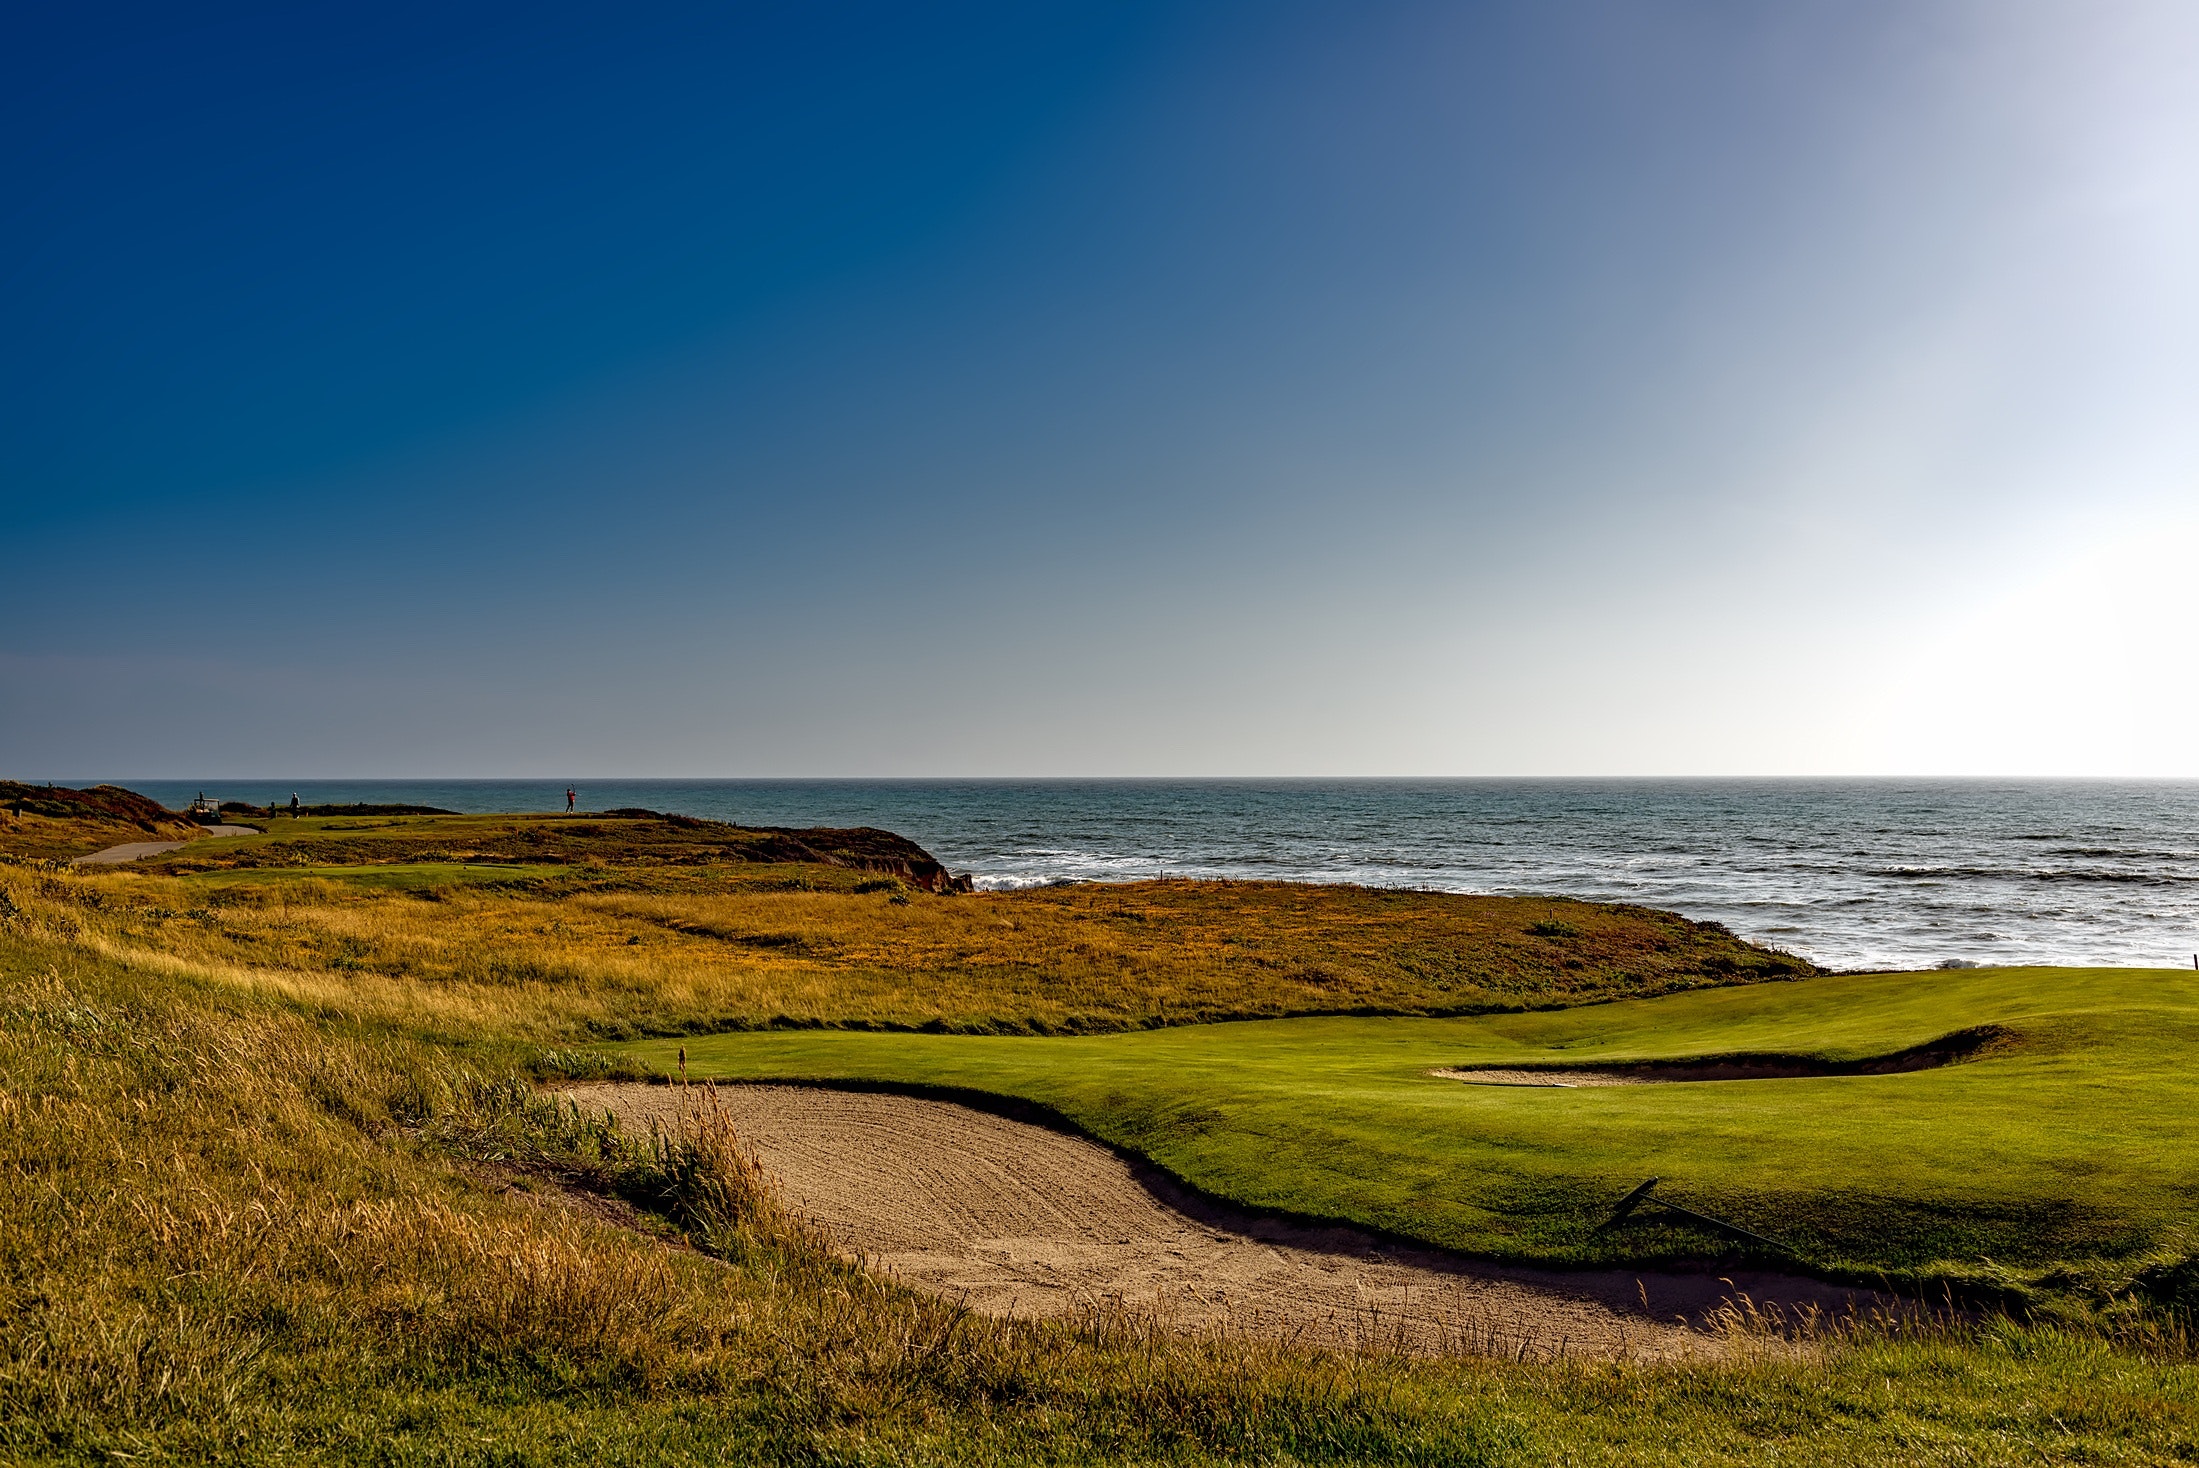
natural landscape, sky, nature, green, grassland, grass, sea, natural environment, water, coast, horizon, shore, ocean, ecoregion, landscape, hill, sport venue, plain, cloud, highland, grass family, prairie, Raised beach, bay, calm, coastal and oceanic landforms, photography, pasture, wave, beach, terrain, golf course, rock, headland, meadow, sunlight, land lot, steppe, promontory, field, sand, cliff, landscaping